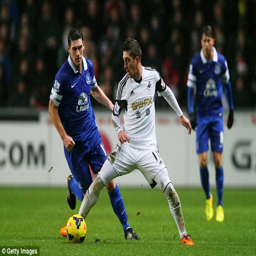
on the ball : football player and his team - mates are the most successful passers